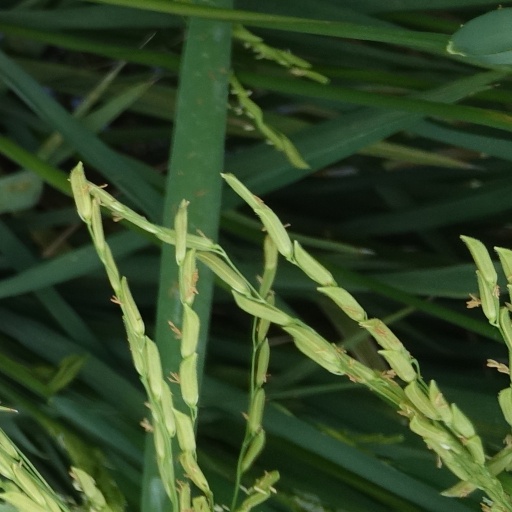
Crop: rice